Don Shula

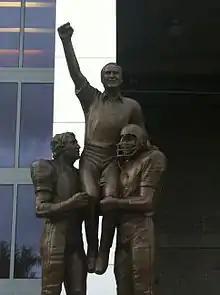
A statue of Shula outside of Hard Rock Stadium

Shula married Painesville, Ohio native Dorothy Bartish, with whom he was in a relationship since high school, on July 19, 1958, after his playing career ended. They had five children: Dave (b. May 28, 1959), Donna (b. April 28, 1961), Sharon (b. June 30, 1962), Anne (b. May 7, 1964), and Mike (b. June 3, 1965). Dorothy died of breast cancer on February 25, 1991, aged 57. That same year, the Don Shula Foundation for Breast Cancer Research was founded.